Louis John Steele

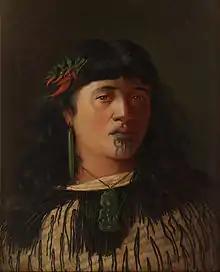

Steele emigrated to New Zealand in around 1886, settling in Auckland; Marie Louise did not accompany him. He opened a studio in an arcade on Shortland Street. One of his early pupils was Charles Frederick Goldie, the most significant painter of Māori subjects. In New Zealand, Steele painted portraits, racehorses, and scenes from history. Some of his history paintings were on a large scale, produced in collaboration with other artists.